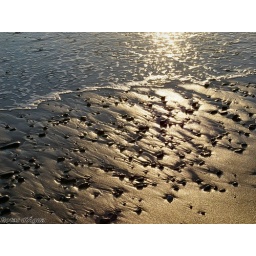
sunset over water, sand & rocks